Hollywood Plaza Hotel

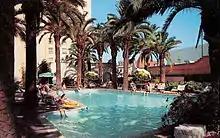
Hollywood Plaza Hotel pool,

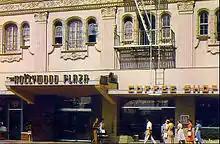
Hotel facade and coffee shop, 1963

Hollywood Plaza Hotel, built in 1924 and opened to the public on October 15, 1925, was one of four major hotels built in Hollywood in the 1920s. Designed by Walker & Eisen, the hotel consisted of ten stories, and cost $750,000 to construct, $250,000 more than was budgeted.